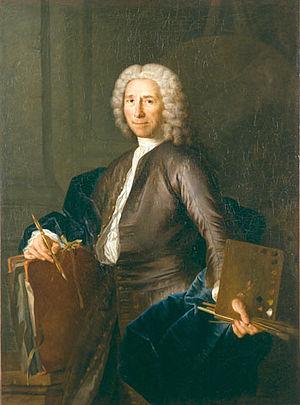
Henri Antoine de Favanne, né le 3 octobre 1668 à Londres et mort le 27 avril 1752 à Paris, est un peintre anglais d’origine française.